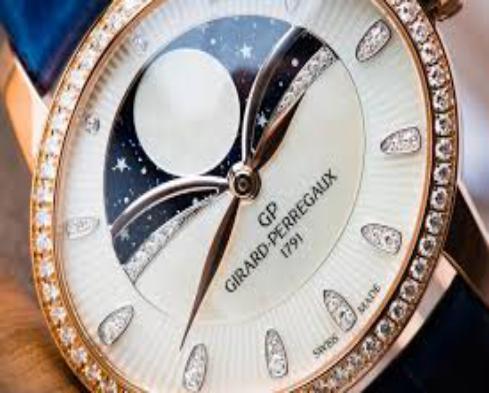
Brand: girard-perregaux
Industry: Electronic